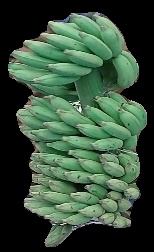
Variety: elakki-bale
Grade: grade1